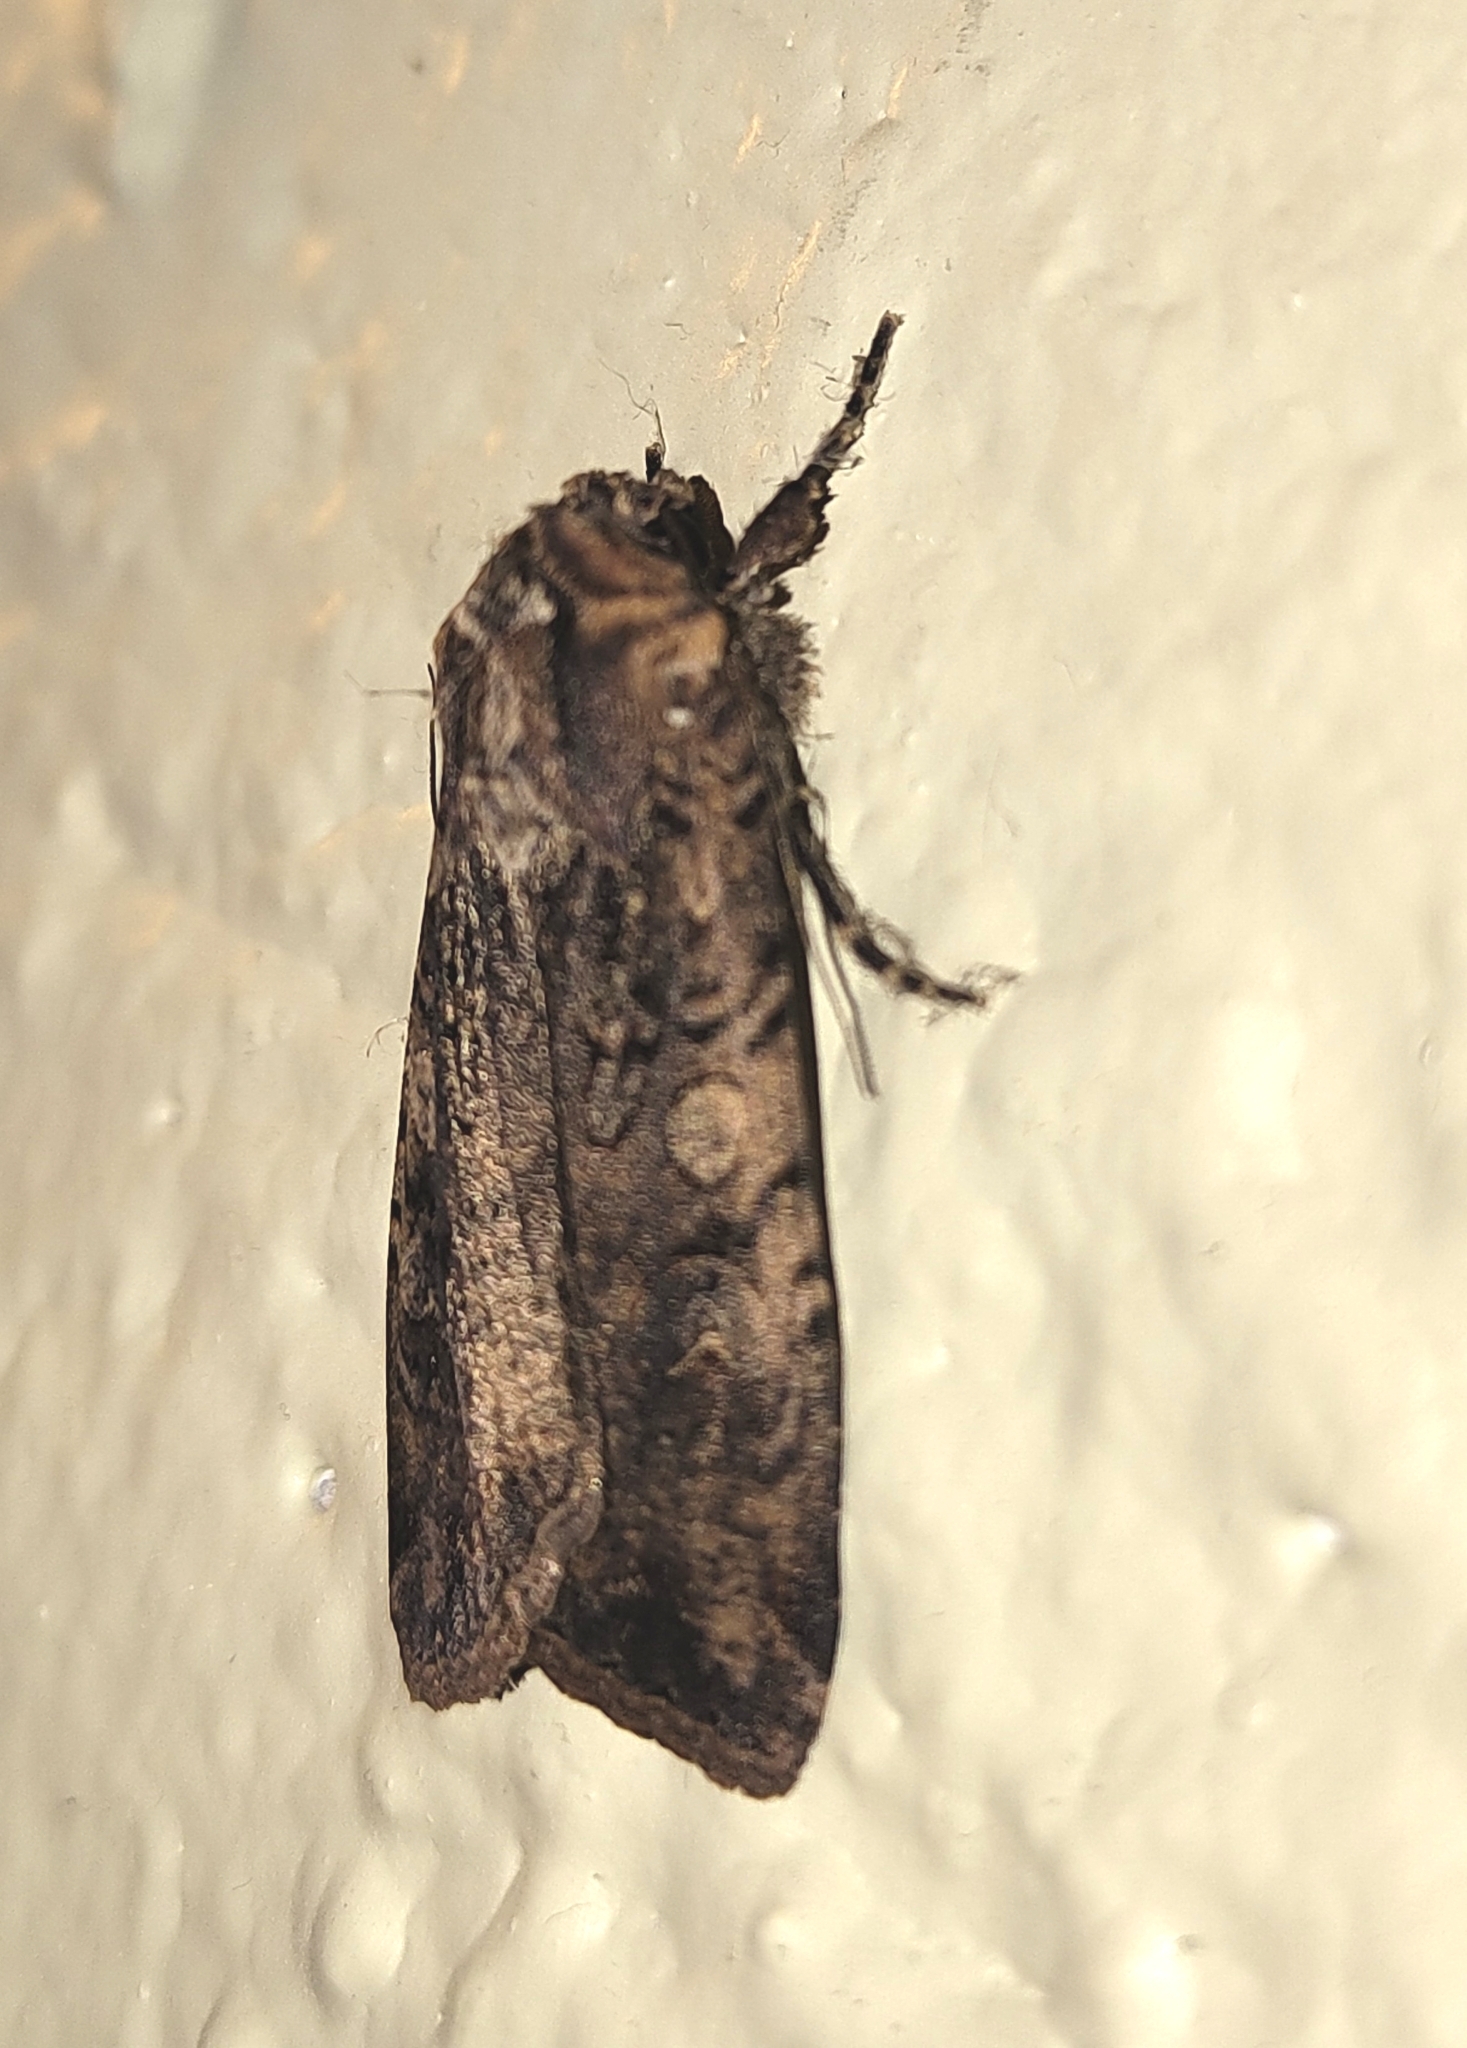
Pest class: cutworms